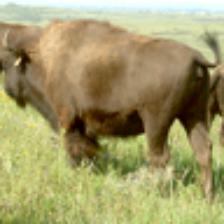
Label: NonHuman